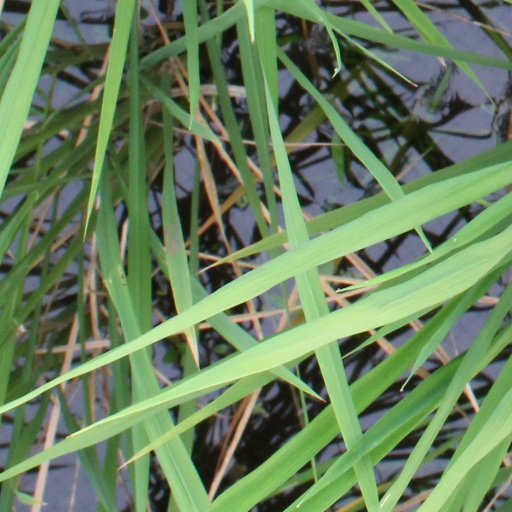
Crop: rice